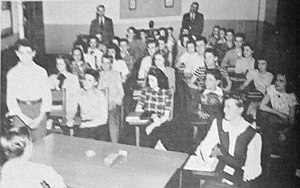
Elevråd
Elevrådsmøde 1948.